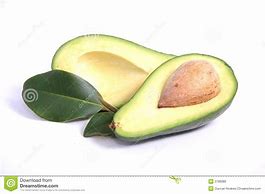
Label: others